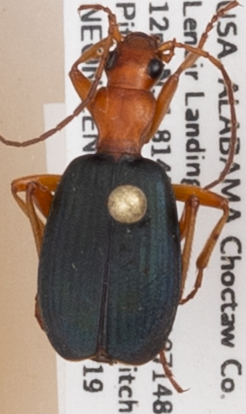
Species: Brachinus alternans
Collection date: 2017-07-19
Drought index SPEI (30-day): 2.09
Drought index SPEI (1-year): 0.54
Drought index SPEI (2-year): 0.71